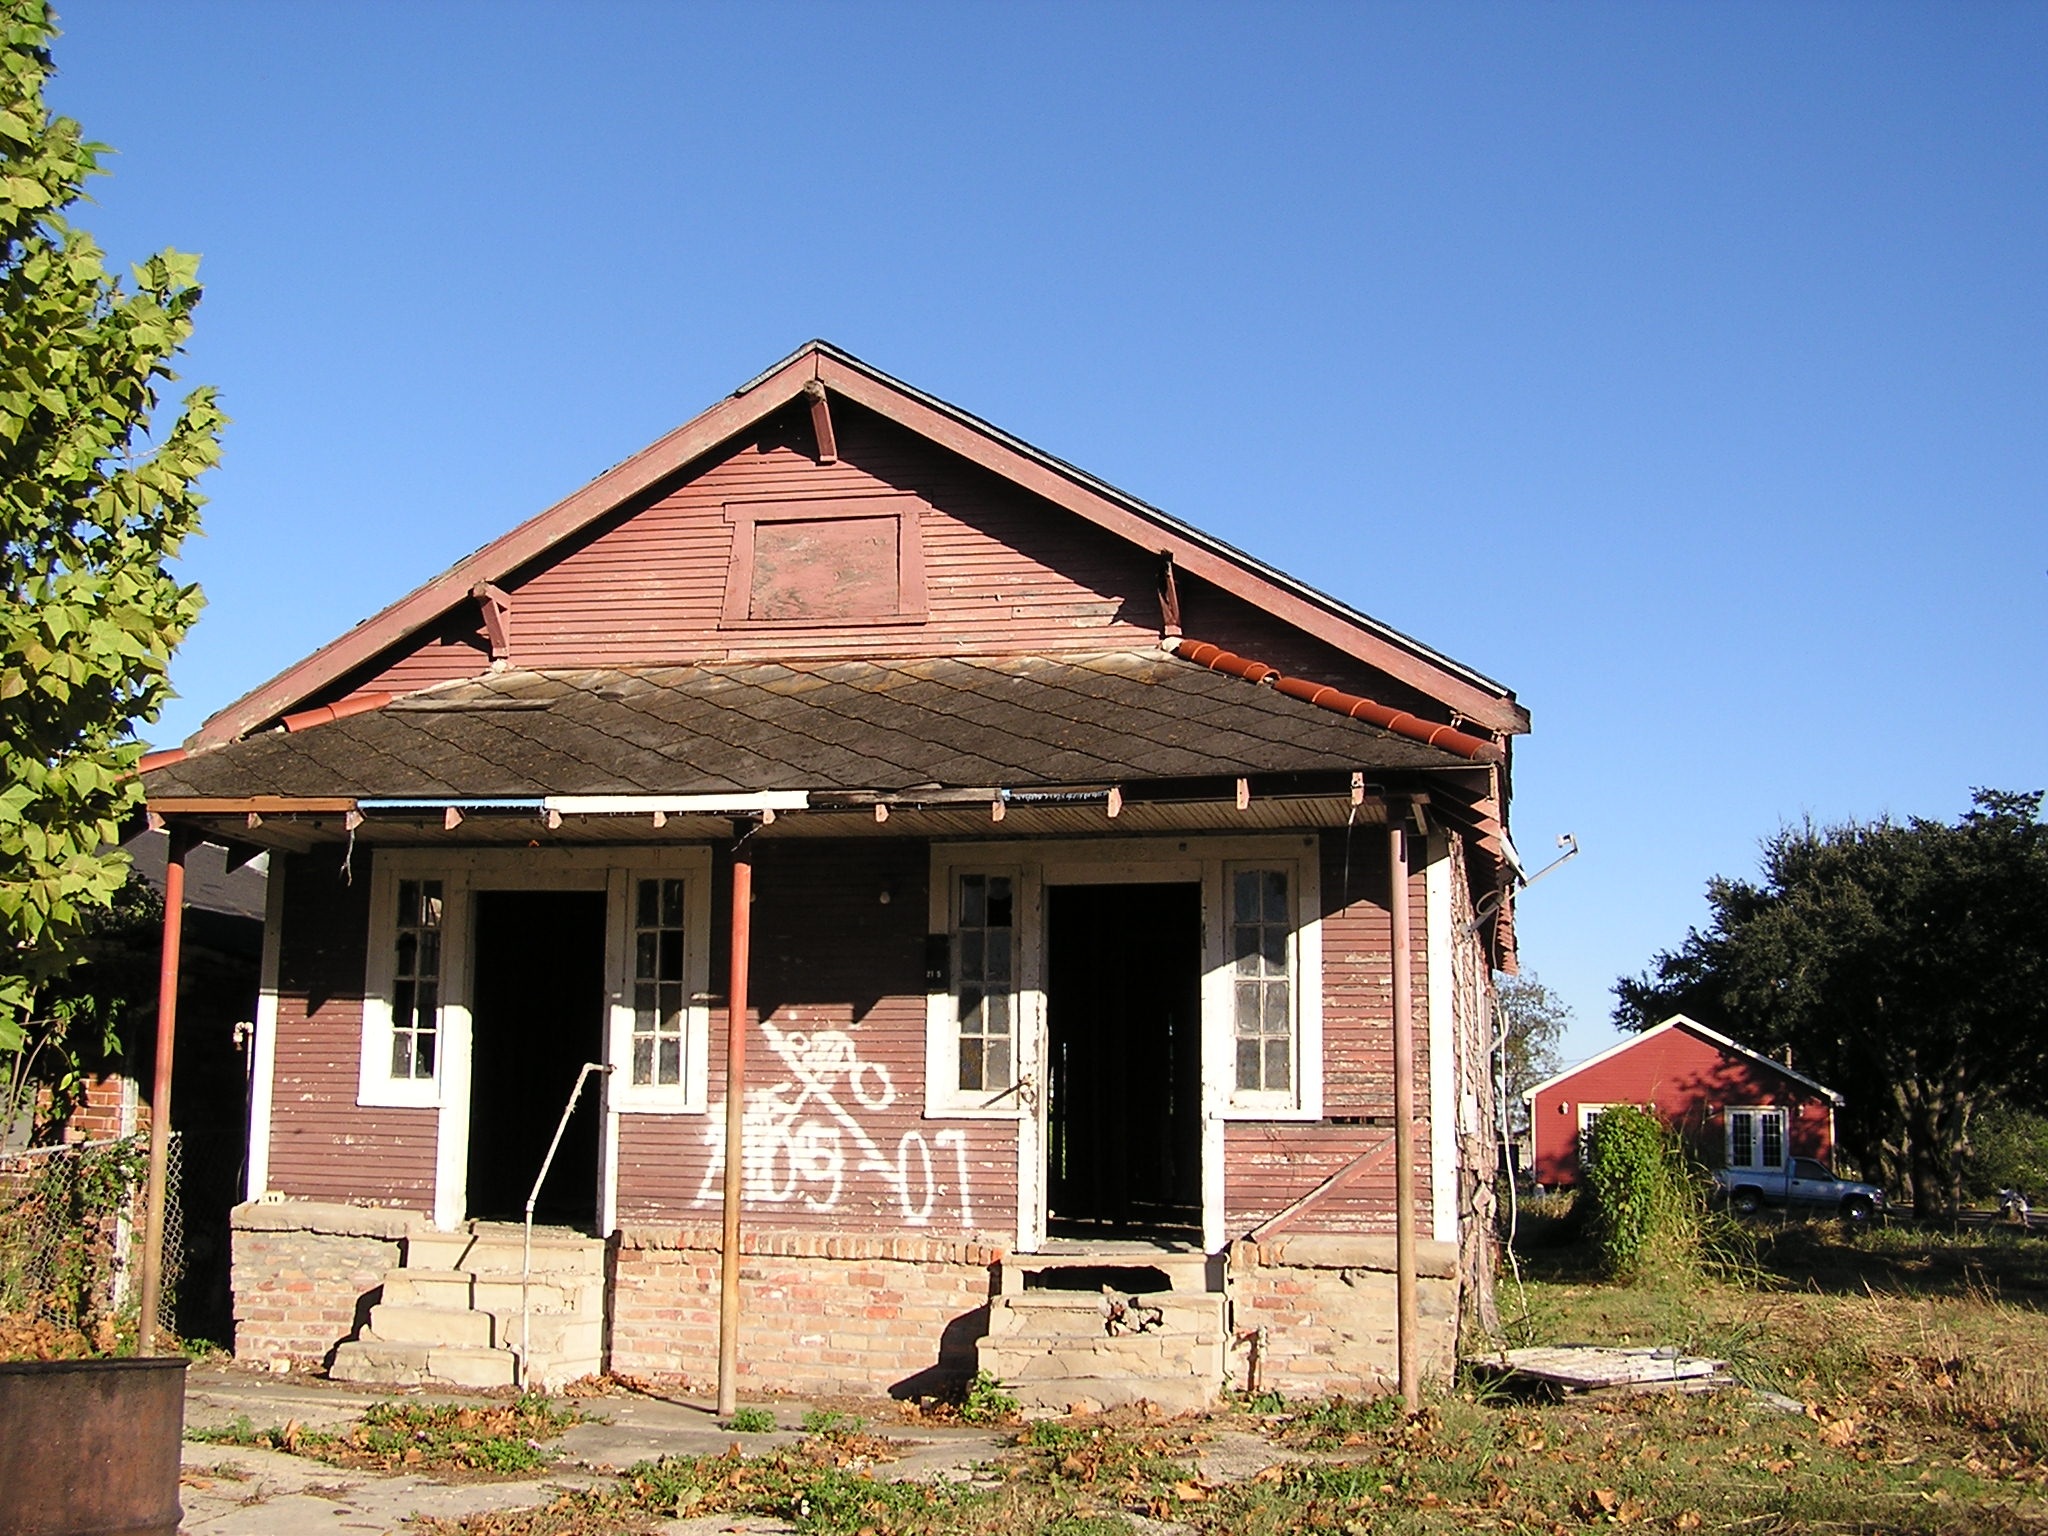
house, roof, building, barn, home, hut, shack, cottage, facade, property, la, farmhouse, estate, log cabin, real estate, rural area, new orleans, open doors, hurricane katrina